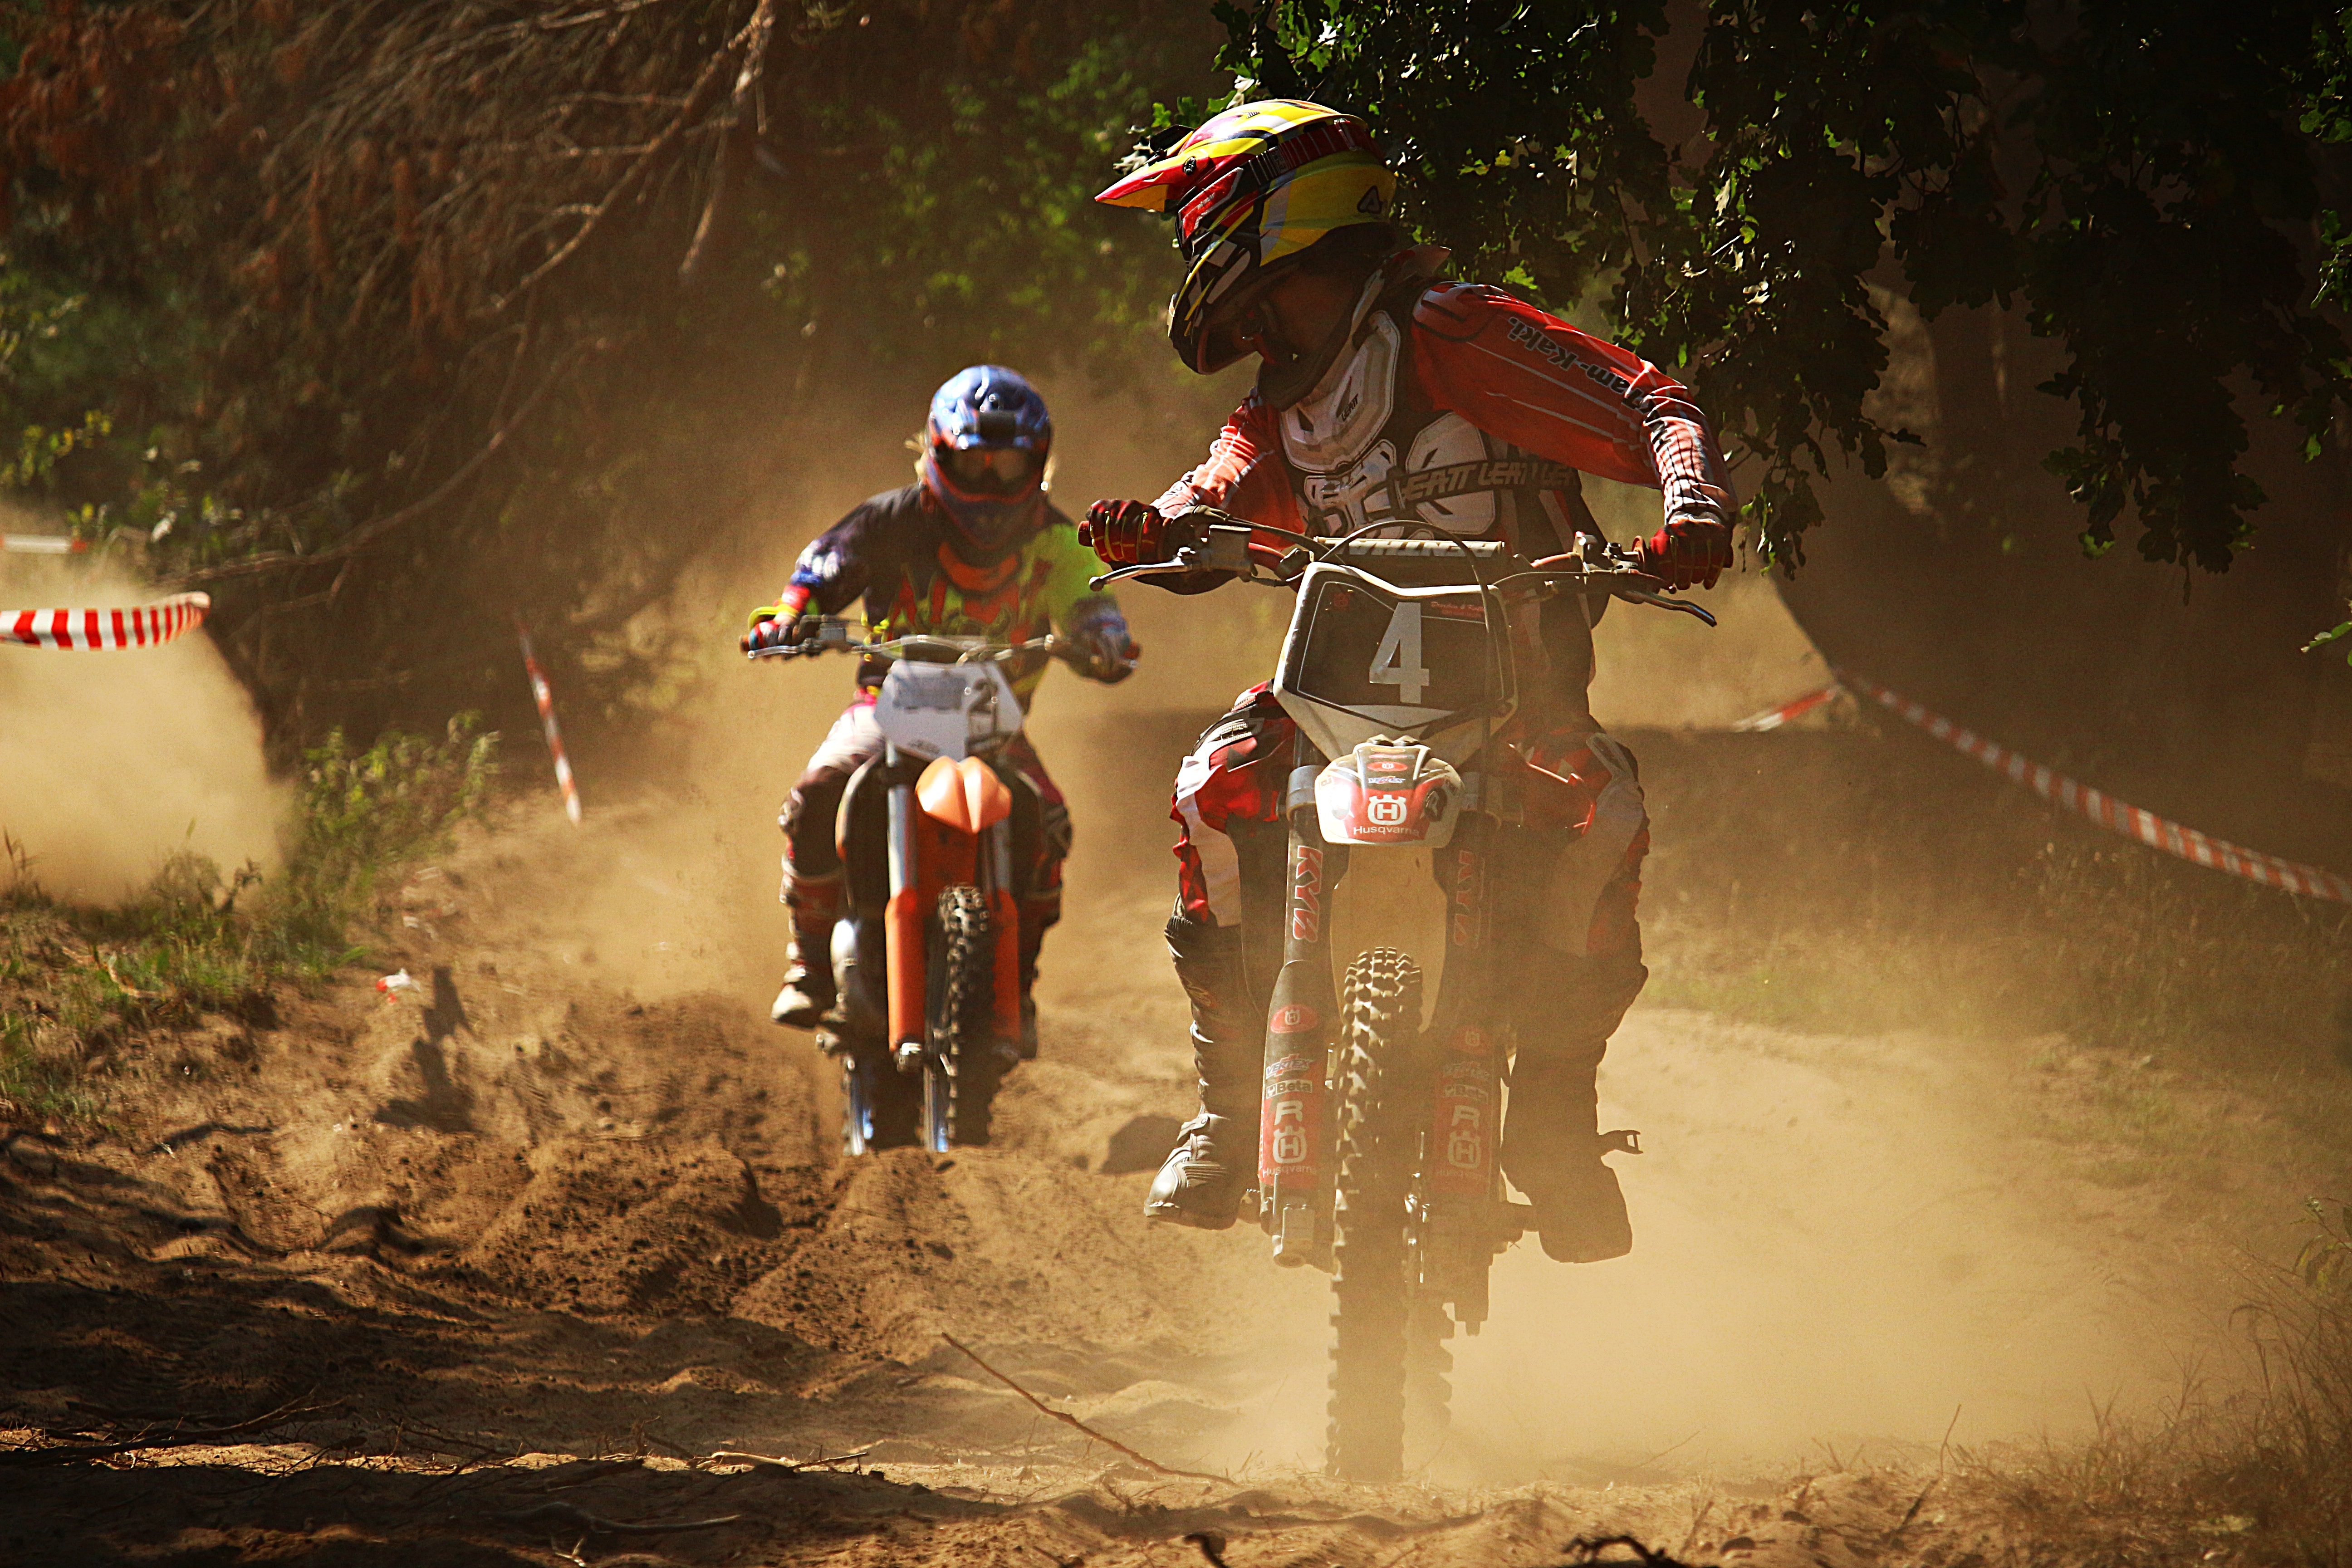
sand, motorcycle, motocross, soil, dust, cross, extreme sport, mountain bike, race, sports, racing, motorsport, screenshot, enduro, mountain biking, motocross ride, motorcycle sport, motorcycle racing, cycle sport, downhill mountain biking, off roading, endurocross